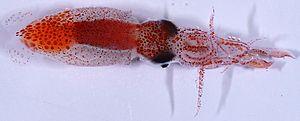
Les Oegopsina constituent un sous-ordre de calmars.
Le calmar des glaces est la seule espèce connue du genre monotypique Psychroteuthis, de la famille Psychroteuthidae. Même si une seule espèce a été confirmé, il est possible que deux espèces inconnues existent également. L'espèce est présente dans les eaux côtières près de l'Antarctique et de l'Amérique du Sud. Son manteau peut atteindre 44 cm.